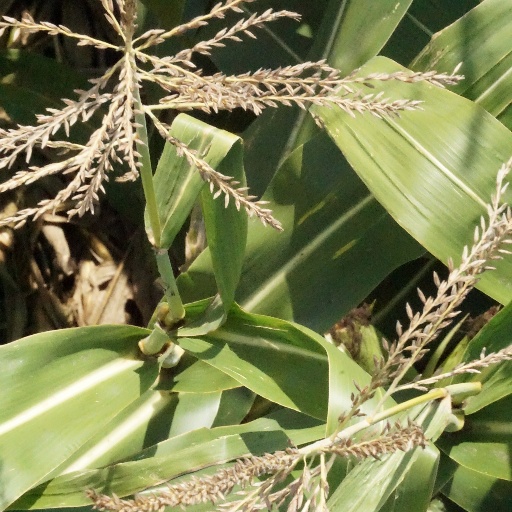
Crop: maize; corn